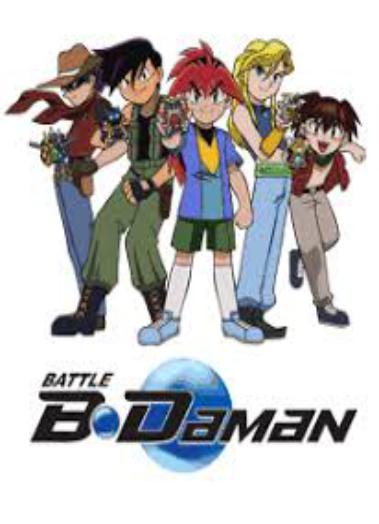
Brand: B-Daman
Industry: Leisure